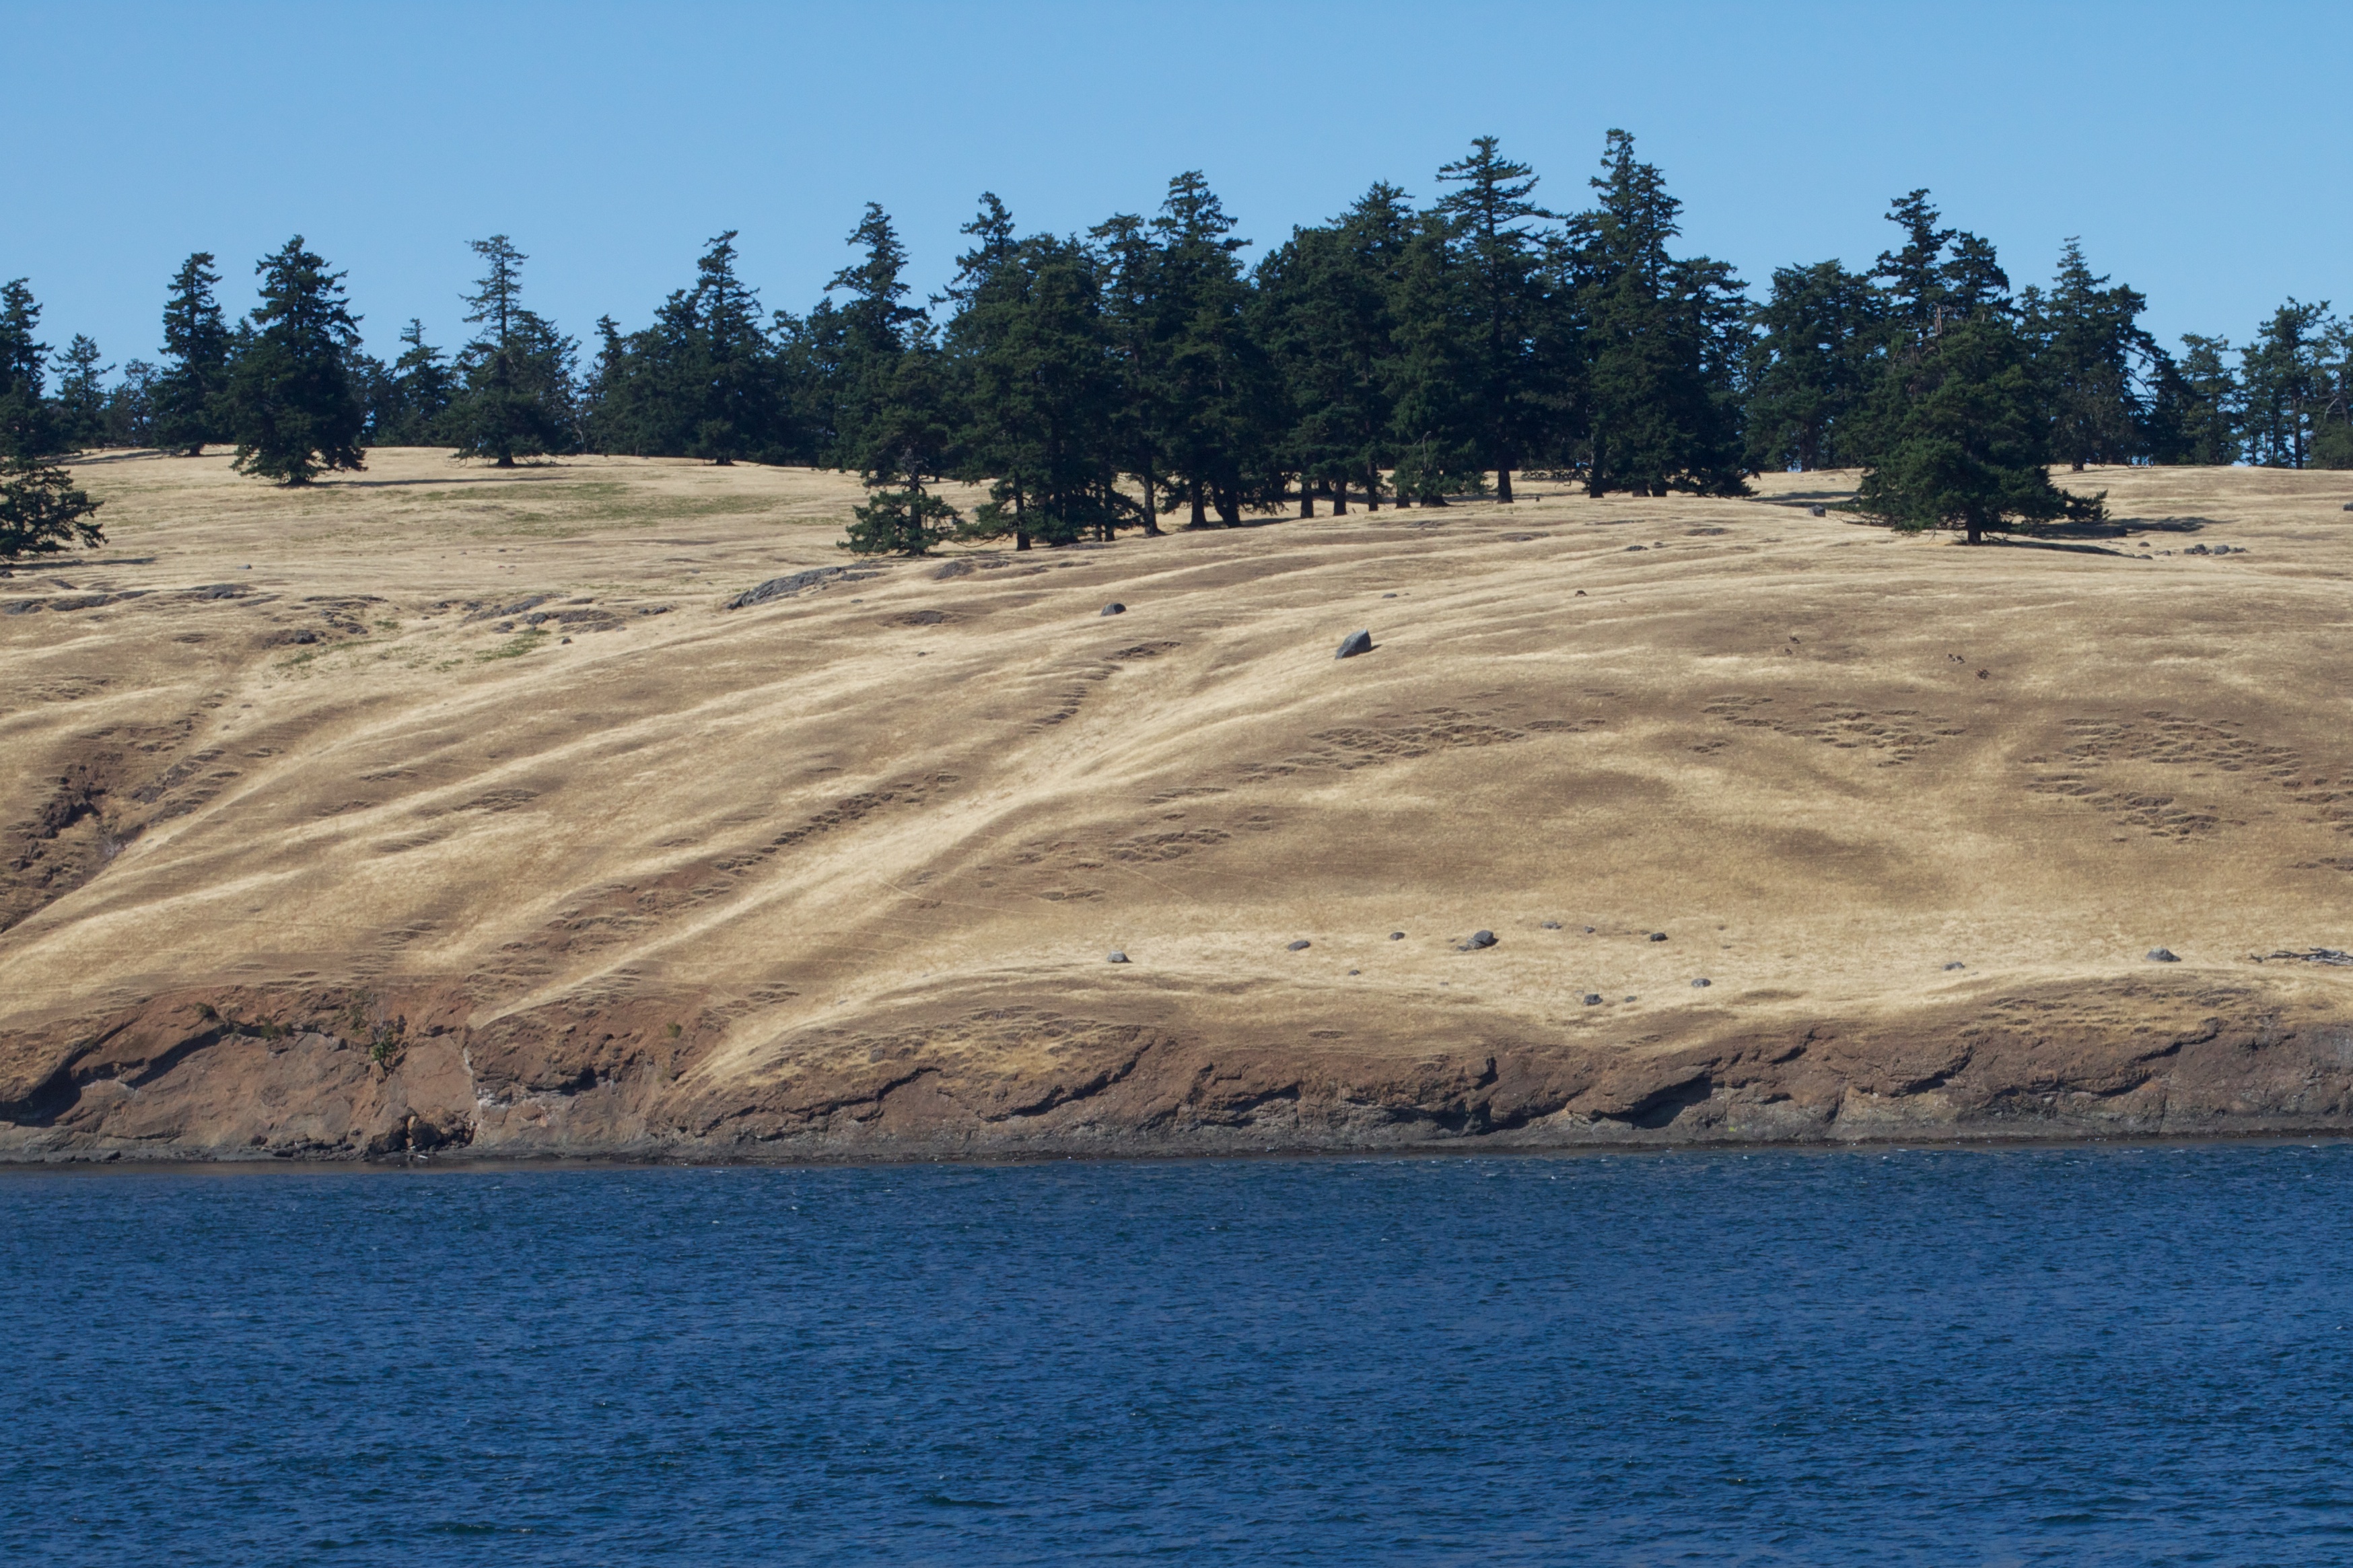
beach, sea, coast, sand, rock, shore, cliff, bay, terrain, material, geology, habitat, odyssey, 2011365, cape, landform, natural environment, geographical feature